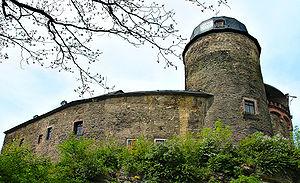
Mylau est une ancienne ville de Saxe, située dans l'arrondissement du Vogtland, dans le district de Chemnitz. Depuis 2016, Mylau est un quartier de la ville de Reichenbach im Vogtland.